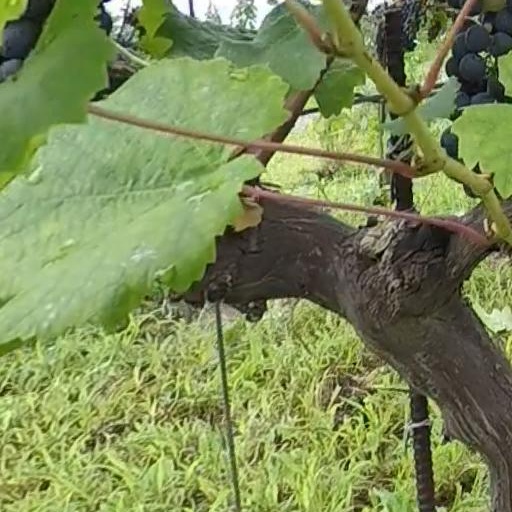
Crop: grape